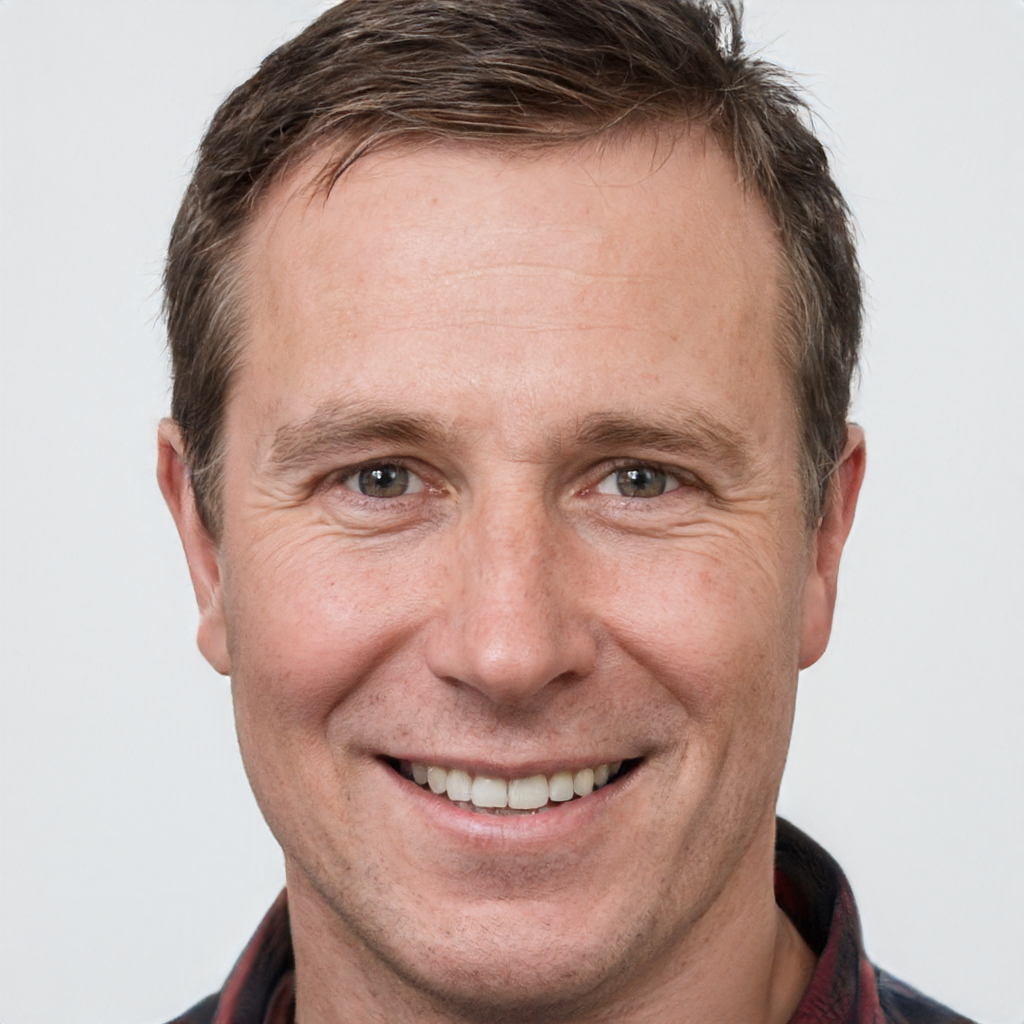
Label: Colored